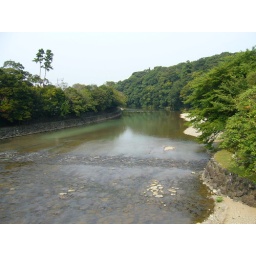
The river below the bridge